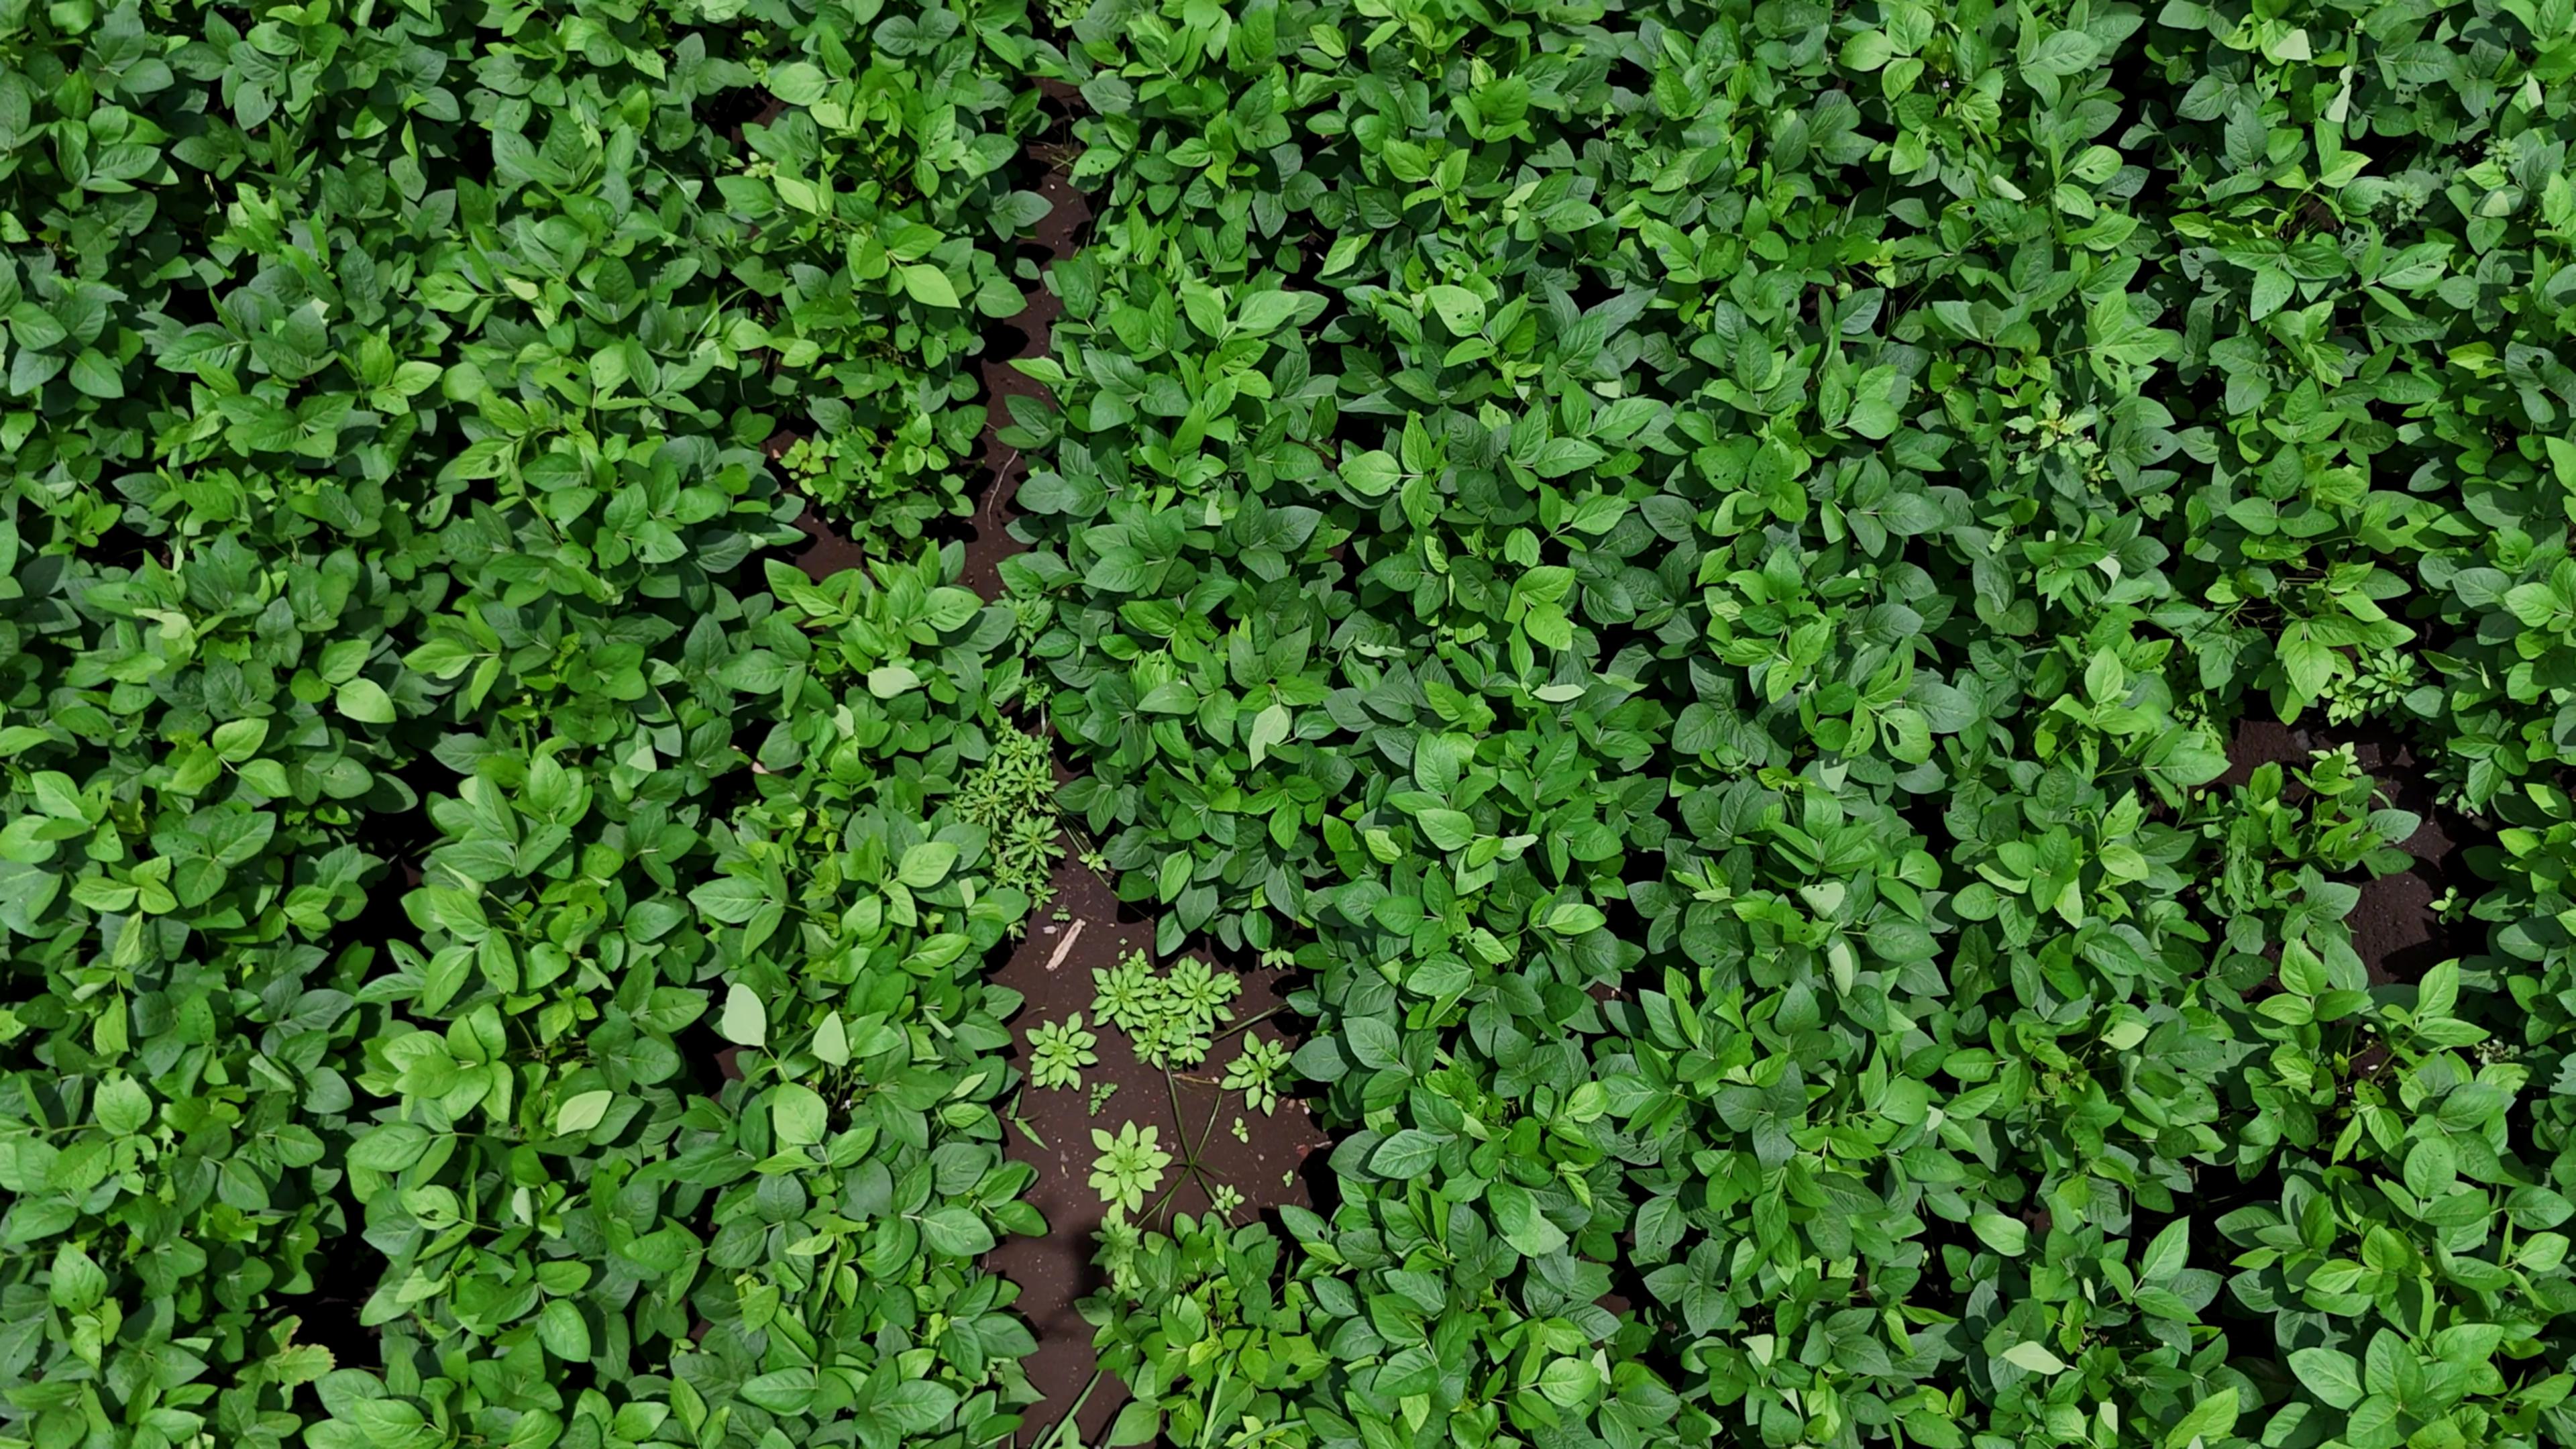
Label: Healthy